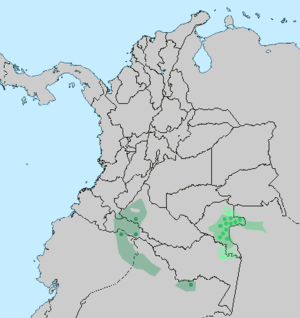
Les Tucanos sont une ethnie indigène. Ce peuple vit principalement en Amérique du Sud dans la région amazonienne, ainsi que dans le département du Vaupés, situé dans le sud-est de la Colombie, et le long des rivières Vaupés, rivière du bassin amazonien, Papuri, affluent du río Vaupés, Querary qui prend sa source dans le nord-est du département du Vaupés, Apaporís, affluent du río Caquetá, et Tiquié. Des Tucanos vivent également dans le nord-est du Brésil, ainsi que le long du Rio Negro qui prend sa source en Colombie.
Les langues tucanoanes sont une famille de langues amérindiennes d'Amérique du Sud, parlées en Amazonie dans l'Ouest du Brésil et en Colombie.